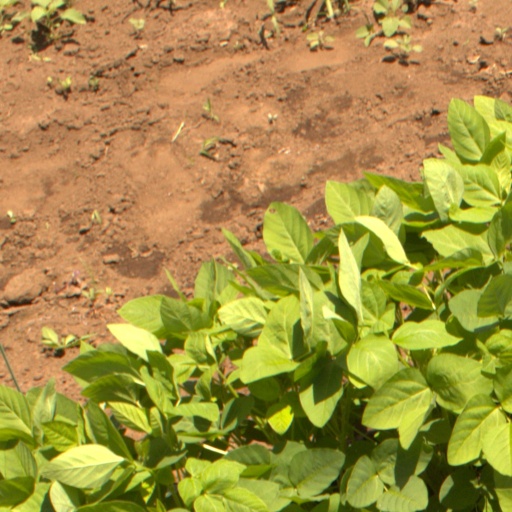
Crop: soybean